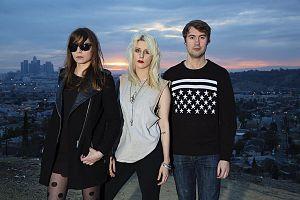
White Lung est un groupe de punk rock canadien, originaire de Vancouver, en Colombie-Britannique.